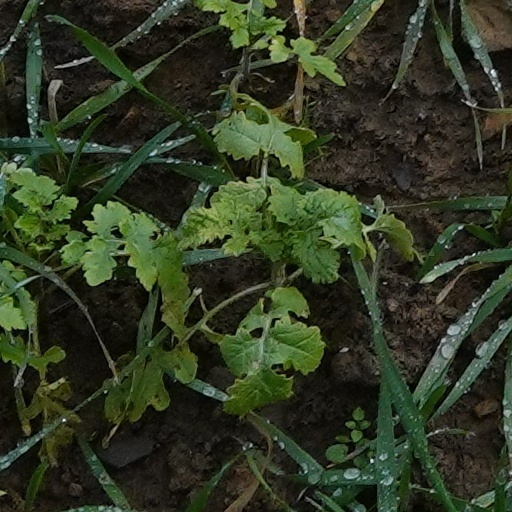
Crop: wheat